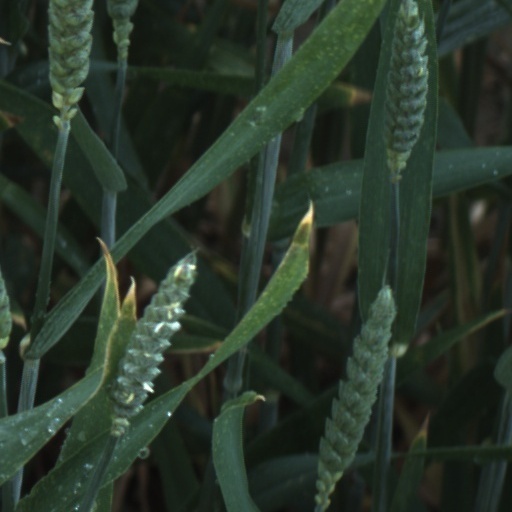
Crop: wheat